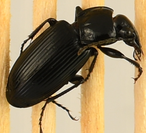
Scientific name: Pterostichus melanarius melanarius
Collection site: Chase Lake National Wildlife Refuge NEON (WOOD), plot WOOD_028